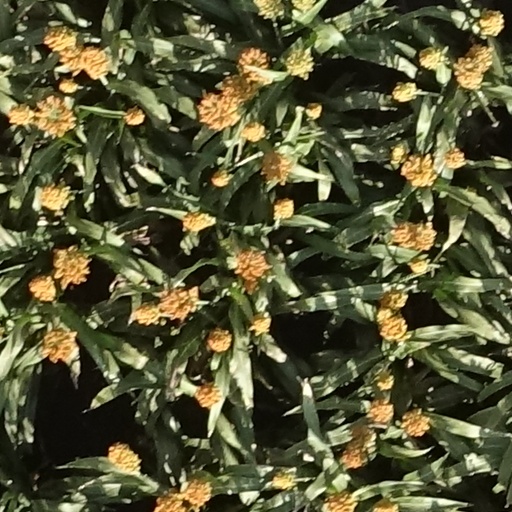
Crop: sorghum